2018 24 Hours of Daytona

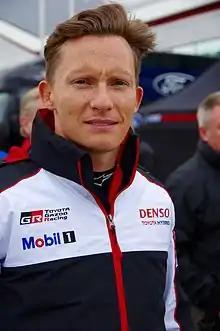
Mike Conway "(pictured in 2016)" of Whelen Engineering Racing was called to pit road for cooling issues in the 18th hour.

Conway regained first place through the next pit stop cycle. Tung slid the No. 78 Jackie Chan Oreca at the Bus Stop chicane and rear-ended the inside tire barrier. He made a pit stop for a replacement rear wing assembly and repairs to the car's front-left bodywork. The two Nissan DPis of ESM driven by Ryan Dalziel and Derani retired by hour 14 because of respective terminal gearbox and engine failures. Cameron led for three laps before his mechanics called him to pit road to inspect the No. 6 Penske car thoroughly for a suspected alternator problem that drained its battery. Cameron lost 24 laps to the leaders while the alternator was changed, and just three entries in the Prototype category remained on the lead lap. Curran led at the beginning of the 15th hour but lost it to teammate Albuquerque when his rear brake light failed to work. A rear wing replacement was mandated at his unscheduled pit stop as he fell off the lead lap. In the 16th hour's opening minutes, the third full course yellow flags were waved for 20 minutes. Jörg Bergmeister in the No. 73 Park Place Porsche had lightly hit the tire wall alongside the circuit and continued to the pit lane. Several cars in GTD took the opportunity to change brake discs during the caution.